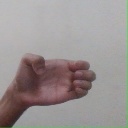
अक्षर: ख